Sandiacre

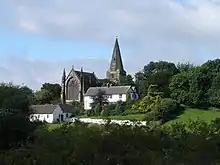
St Giles' Church

The parish church is Saint Giles' Church, which dates back to the 10th century. There is also a Methodist church in the town. The old village lock-up still exists, situated near to St. Giles.